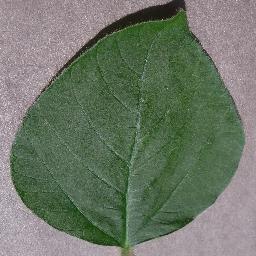
Label: Soybean___healthy